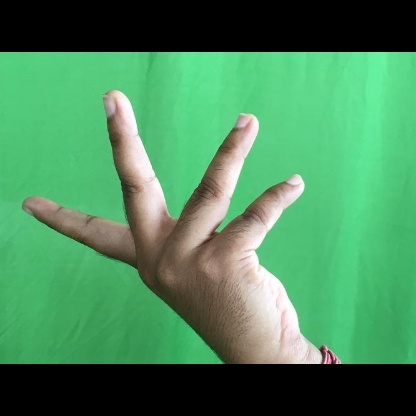
Mudra: Alapadmam